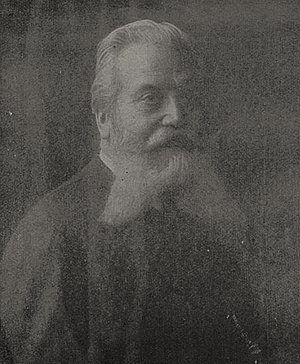
Richard Brend'amour
Franz Robert Richard Brend’amour var en tysk xylograf og kunstforlægger.